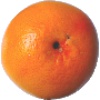
Label: pink_grapefruit